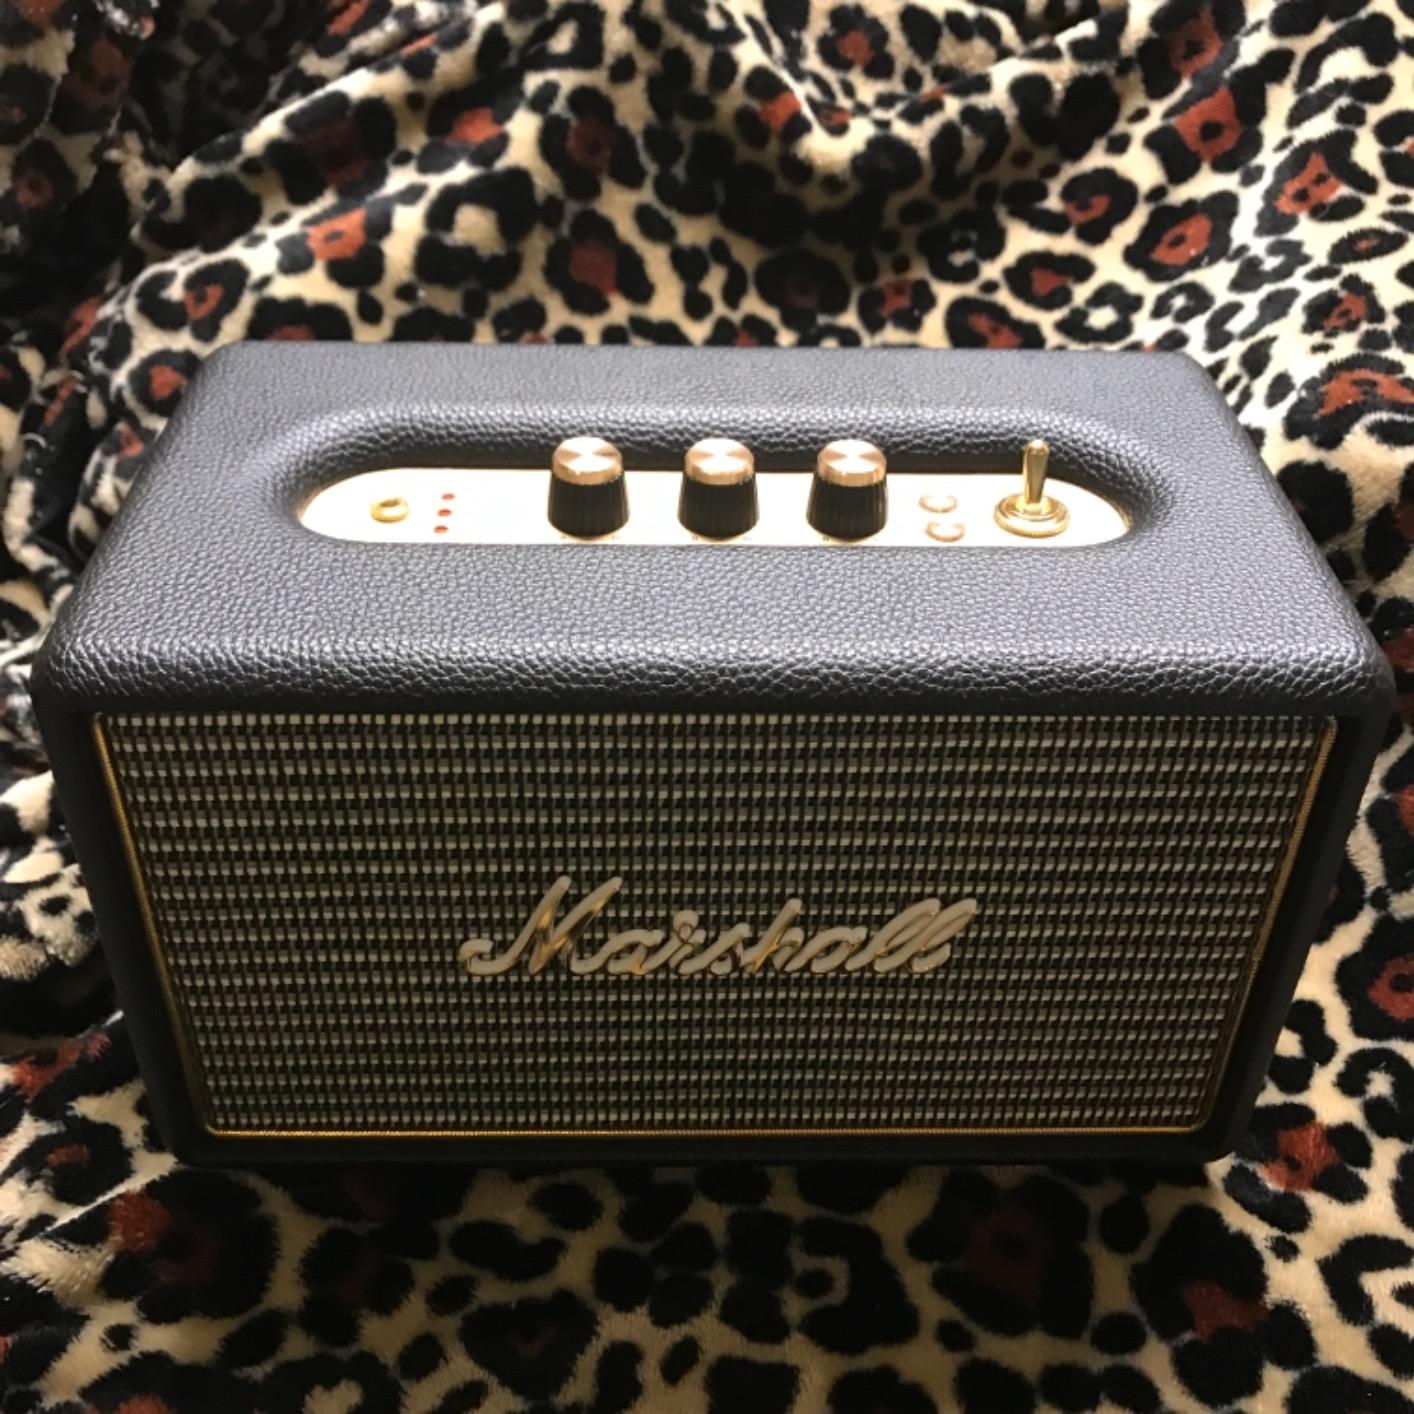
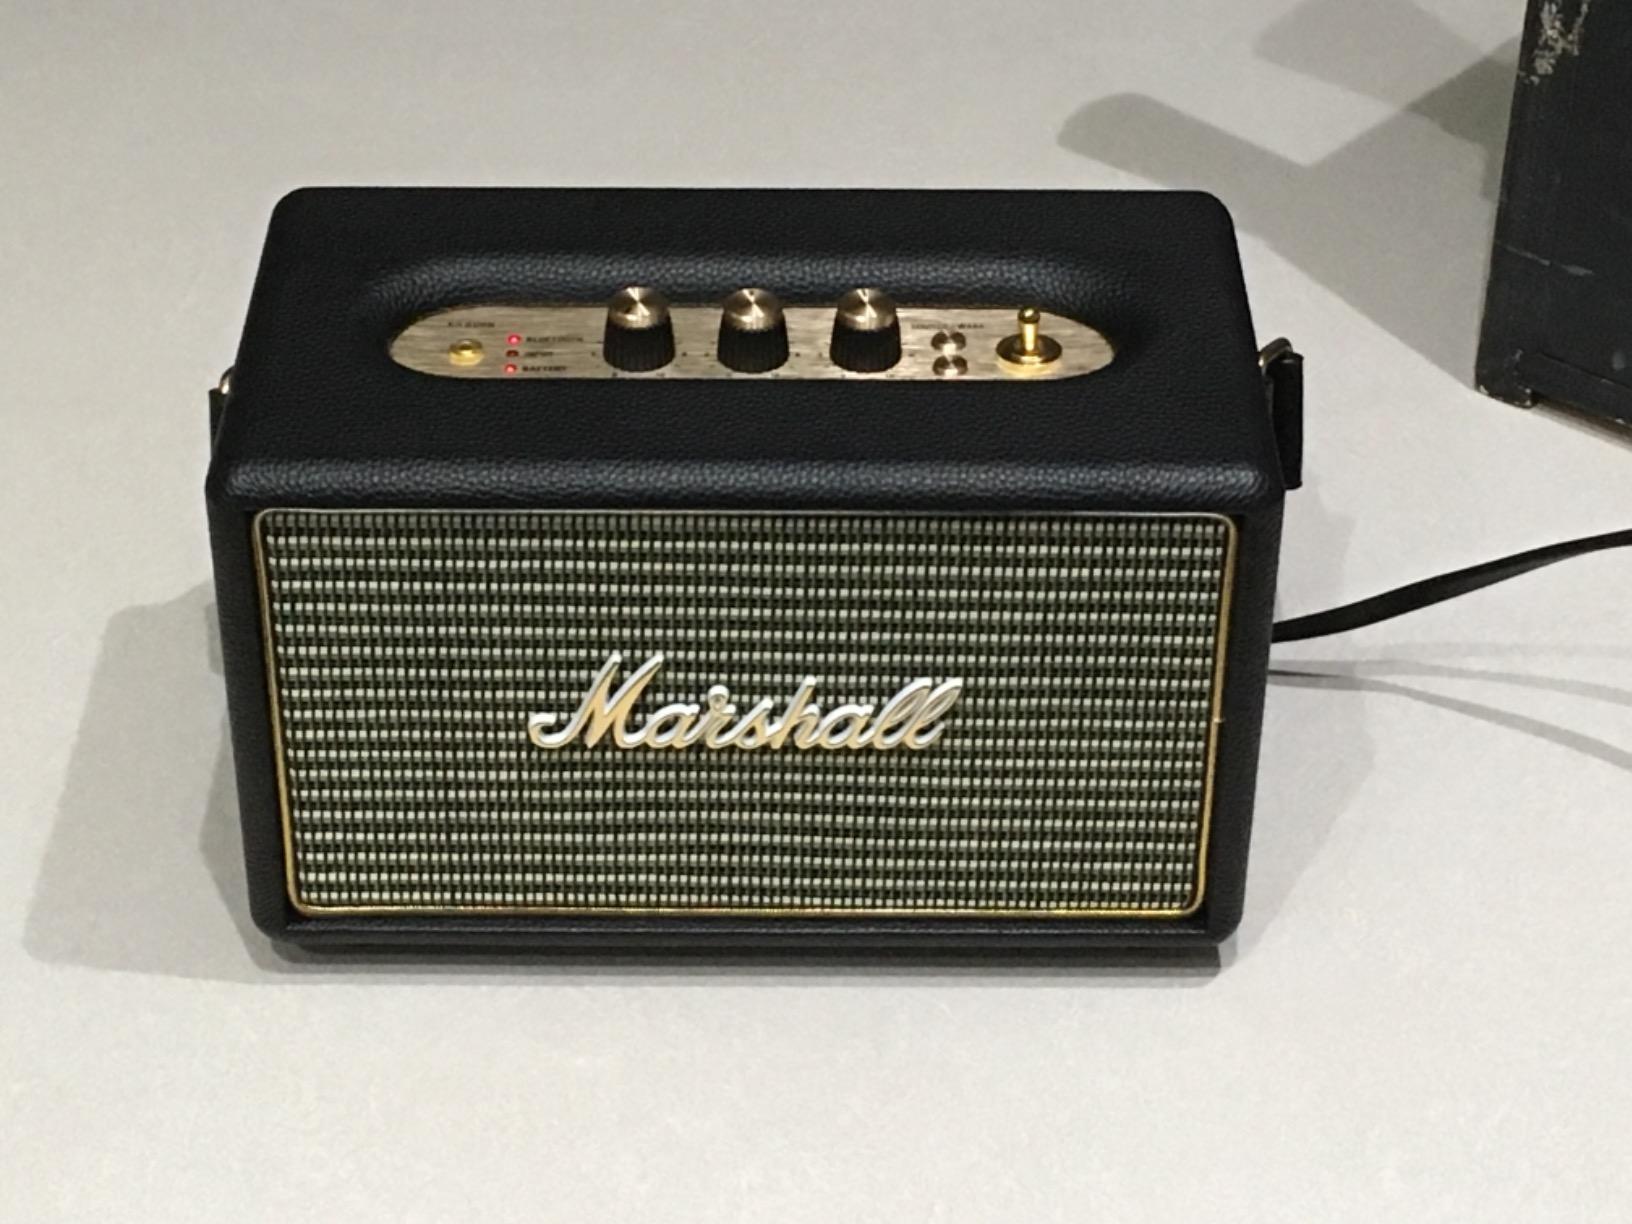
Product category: speaker
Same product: yes